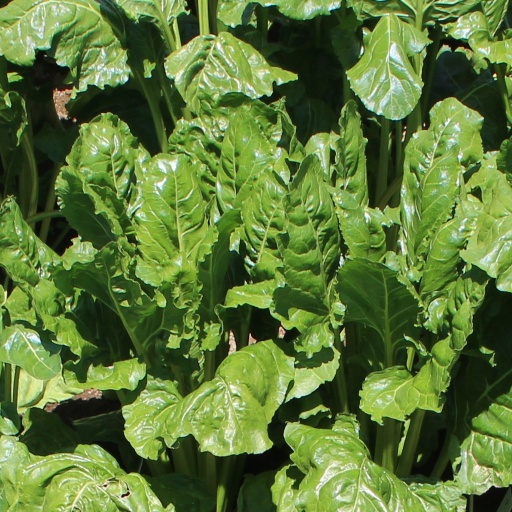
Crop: sugar beet